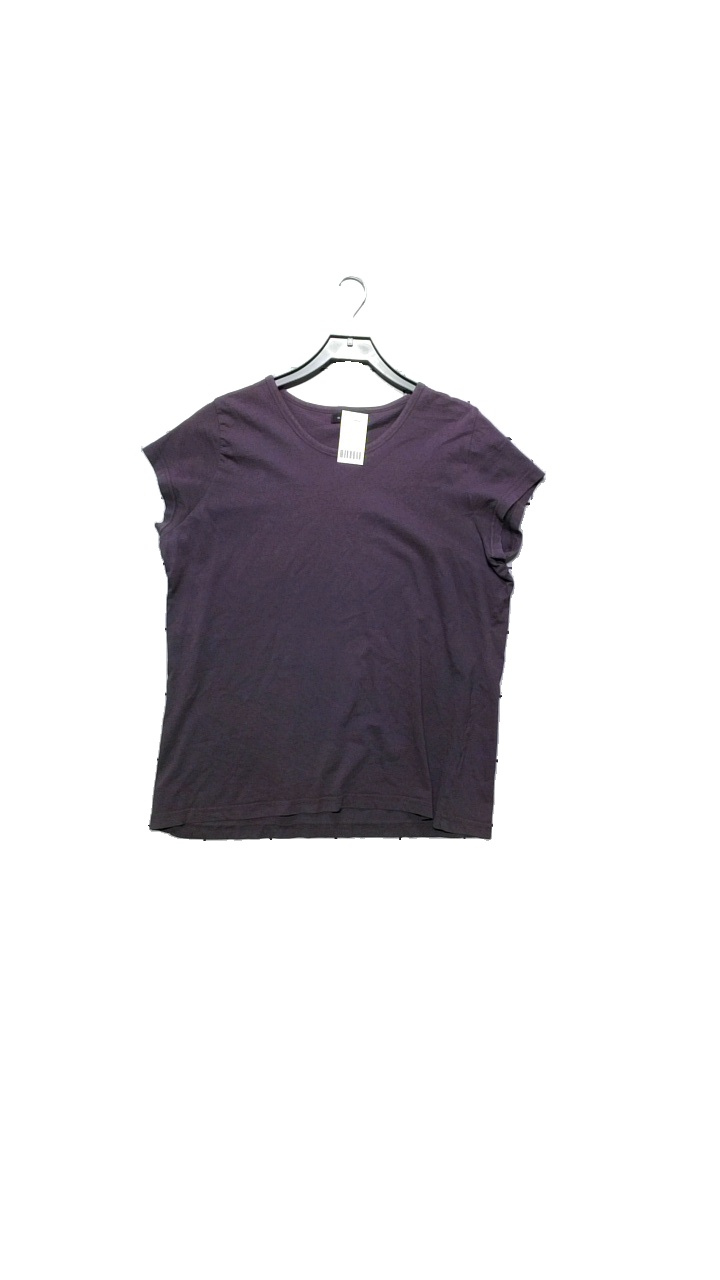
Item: T-shirt (Ladies)
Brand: Ellos
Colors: Purple
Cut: None
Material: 100% Bomull
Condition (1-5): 3
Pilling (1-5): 4
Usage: Reuse
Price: <50